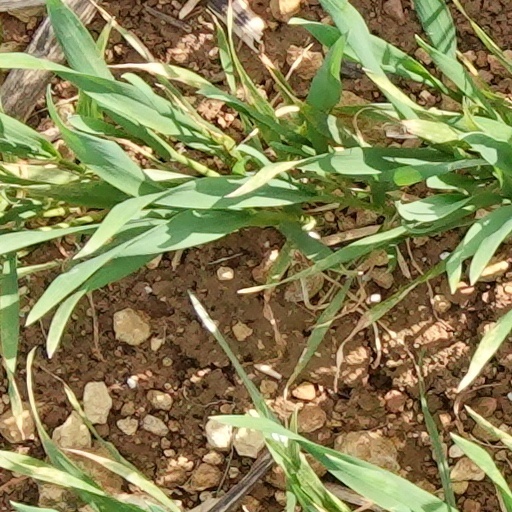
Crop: wheat